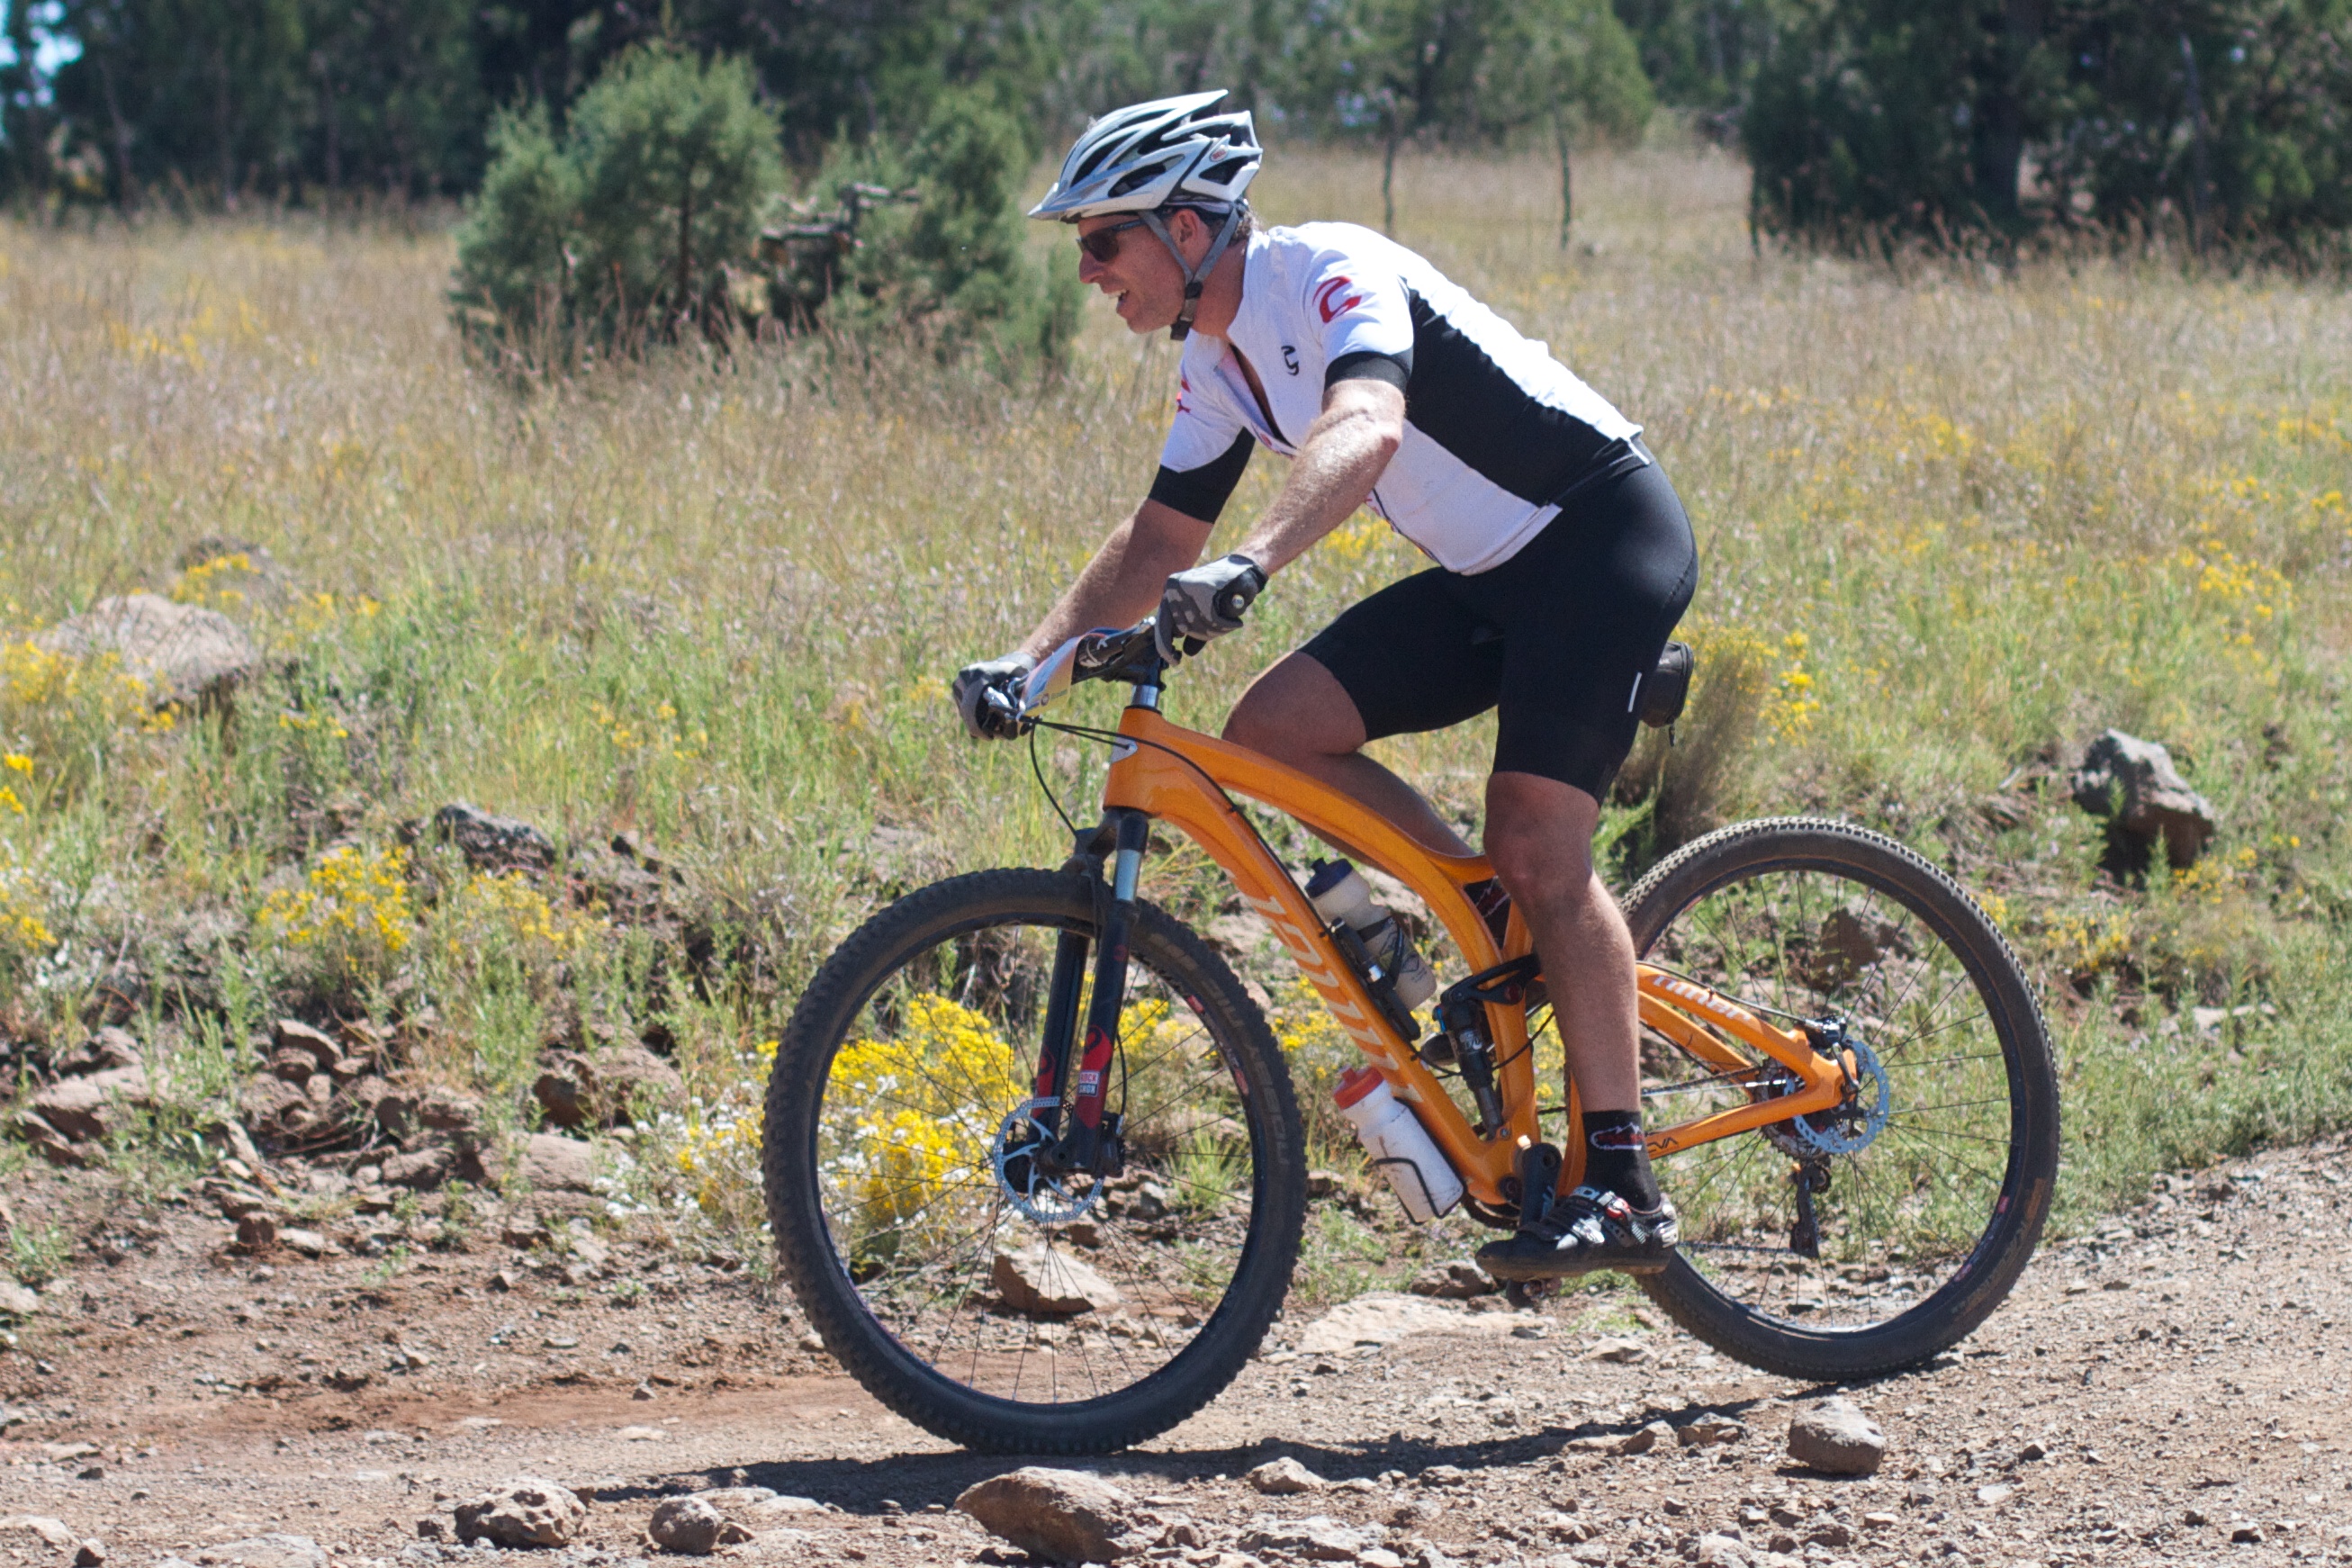
bicycle, vehicle, extreme sport, sports equipment, mountain bike, cycling, race, sports, racing, fotr, freeride, mountain biking, road cycling, land vehicle, cycle sport, cyclo cross bicycle, cyclo cross, bicycle racing, downhill mountain biking, road bicycle, racing bicycle, road bicycle racing, duathlon, mountain bike racing, cross country cycling